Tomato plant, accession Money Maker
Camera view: vertical (180 deg); turntable rotation: 270 degrees
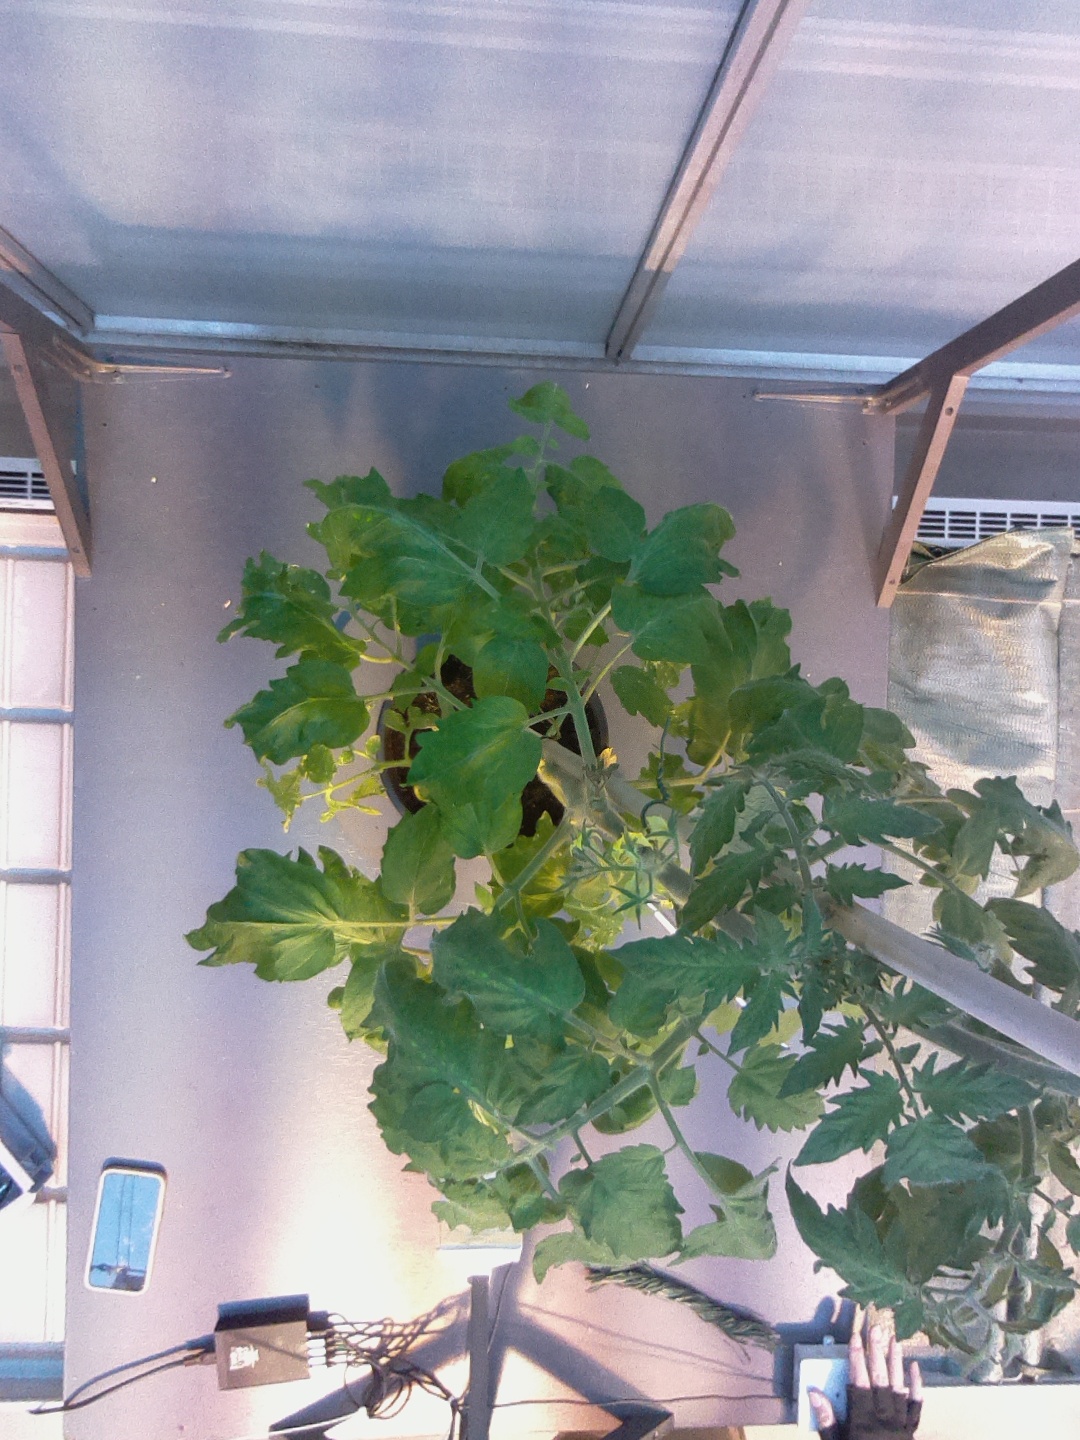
BBCH growth stage 65: Full flowering, 50%-60% of flowers open, first petals falling